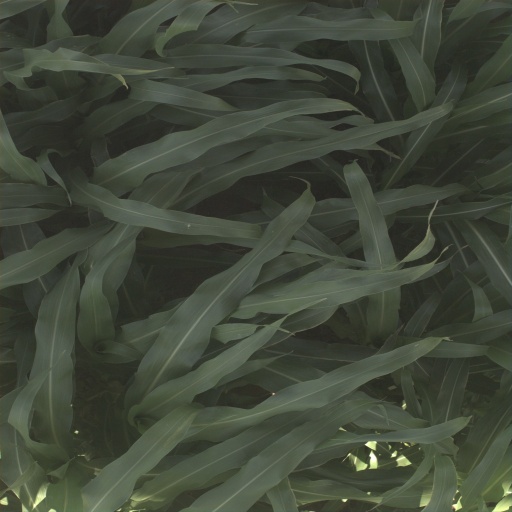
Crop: sorghum